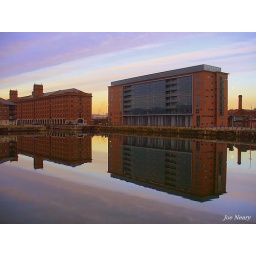
Waterside residential building with a converted warehouse reflected in the Princes Half Tide  Dock